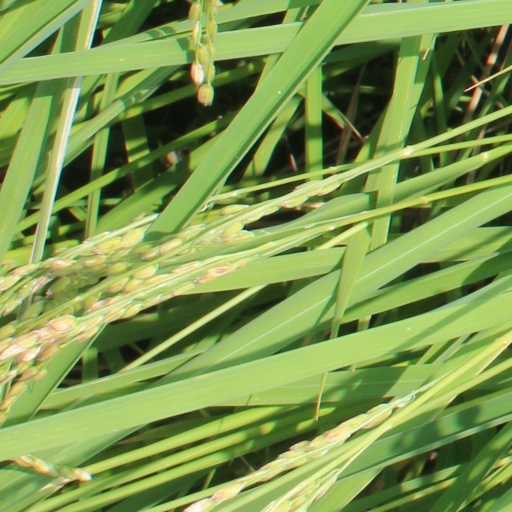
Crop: rice